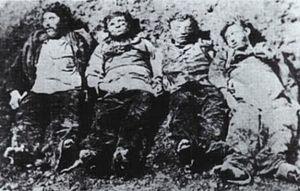
Le révisionnisme sur le Risorgimento est le ré-examen des faits historiques ayant conduit à l'unification italienne et ses conséquences immédiates.
L'expression « question méridionale » est utilisée pour désigner la situation économique du Mezzogiorno en comparaison aux autres régions de l'Italie et notamment au nord.